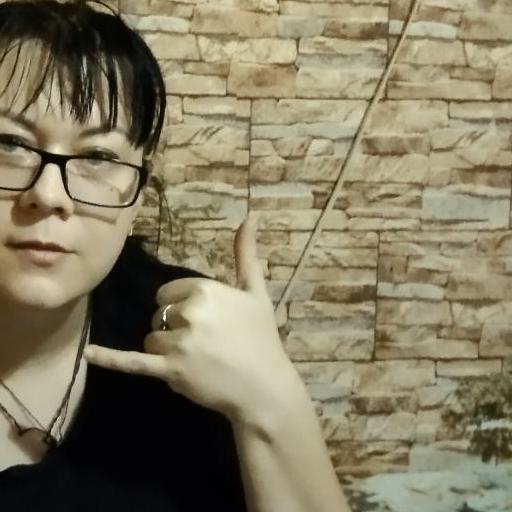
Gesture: call